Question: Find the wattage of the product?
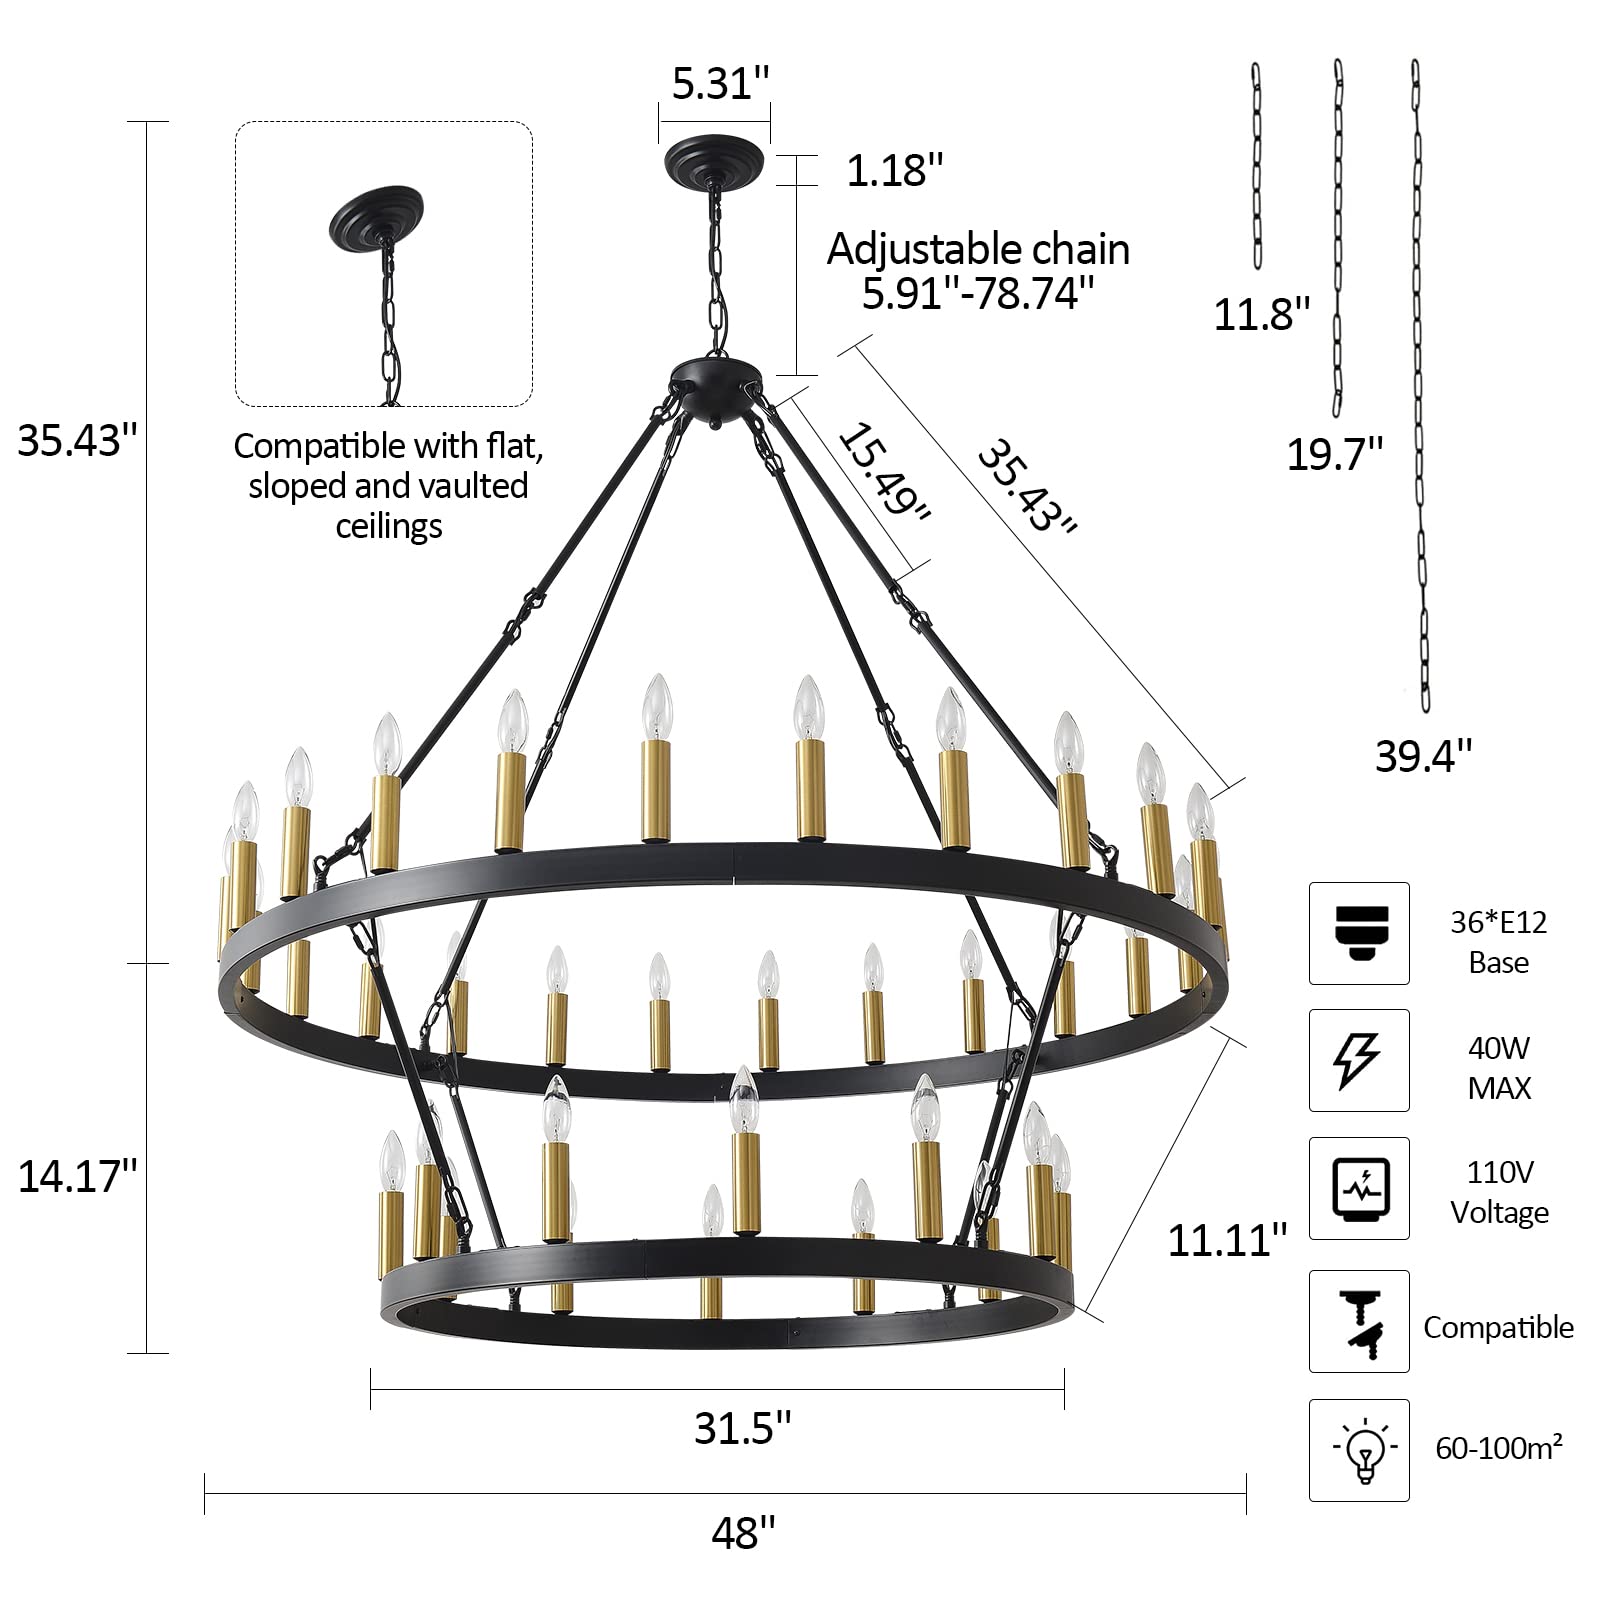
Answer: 40.0 watt